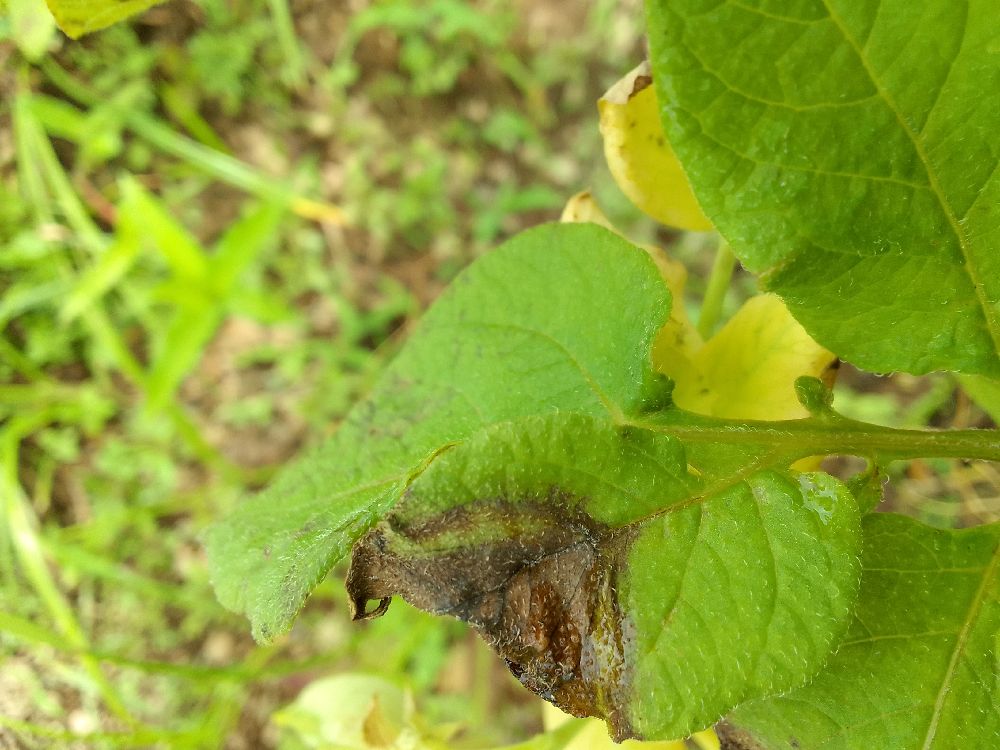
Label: Late blight